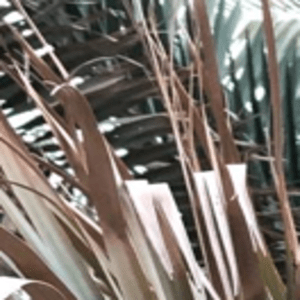
Label: Potassium Deficiency